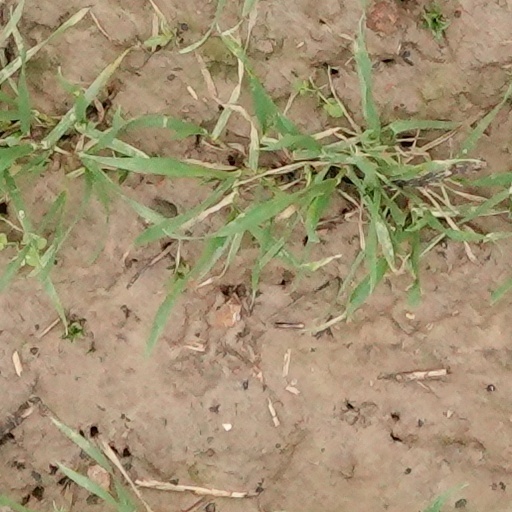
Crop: wheat